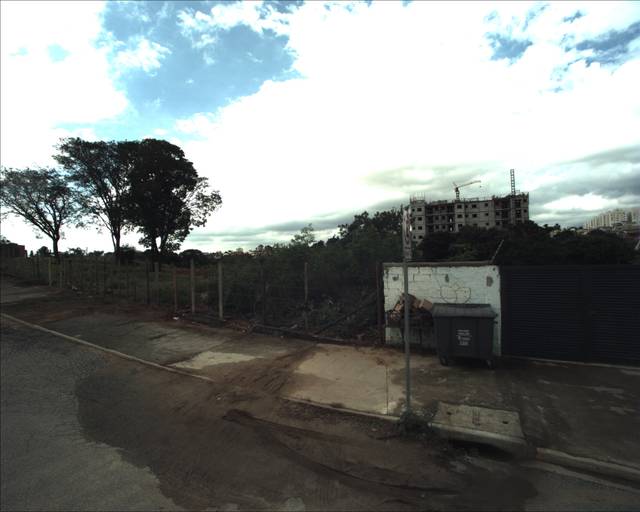
Region: Brazil
Coordinates: -23.527, -47.479